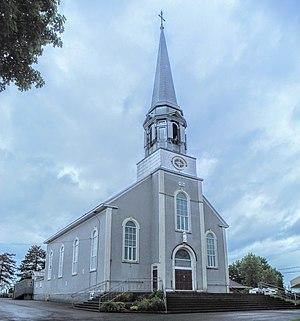
Église de Saint-Gilles à Saint-Gilles (Québec).
Saint-Gilles est une municipalité du Québec située dans la MRC de Lotbinière dans la Chaudière-Appalaches.